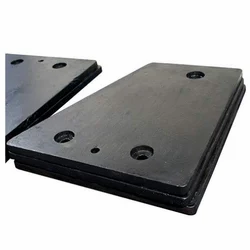
Label: Liner_Plate